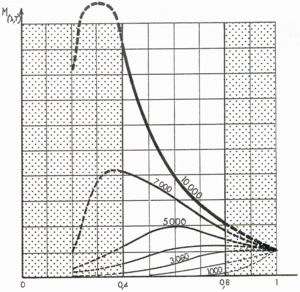
La température de couleur caractérise une source de lumière par comparaison à un matériau idéal émettant de la lumière uniquement par l'effet de la chaleur.